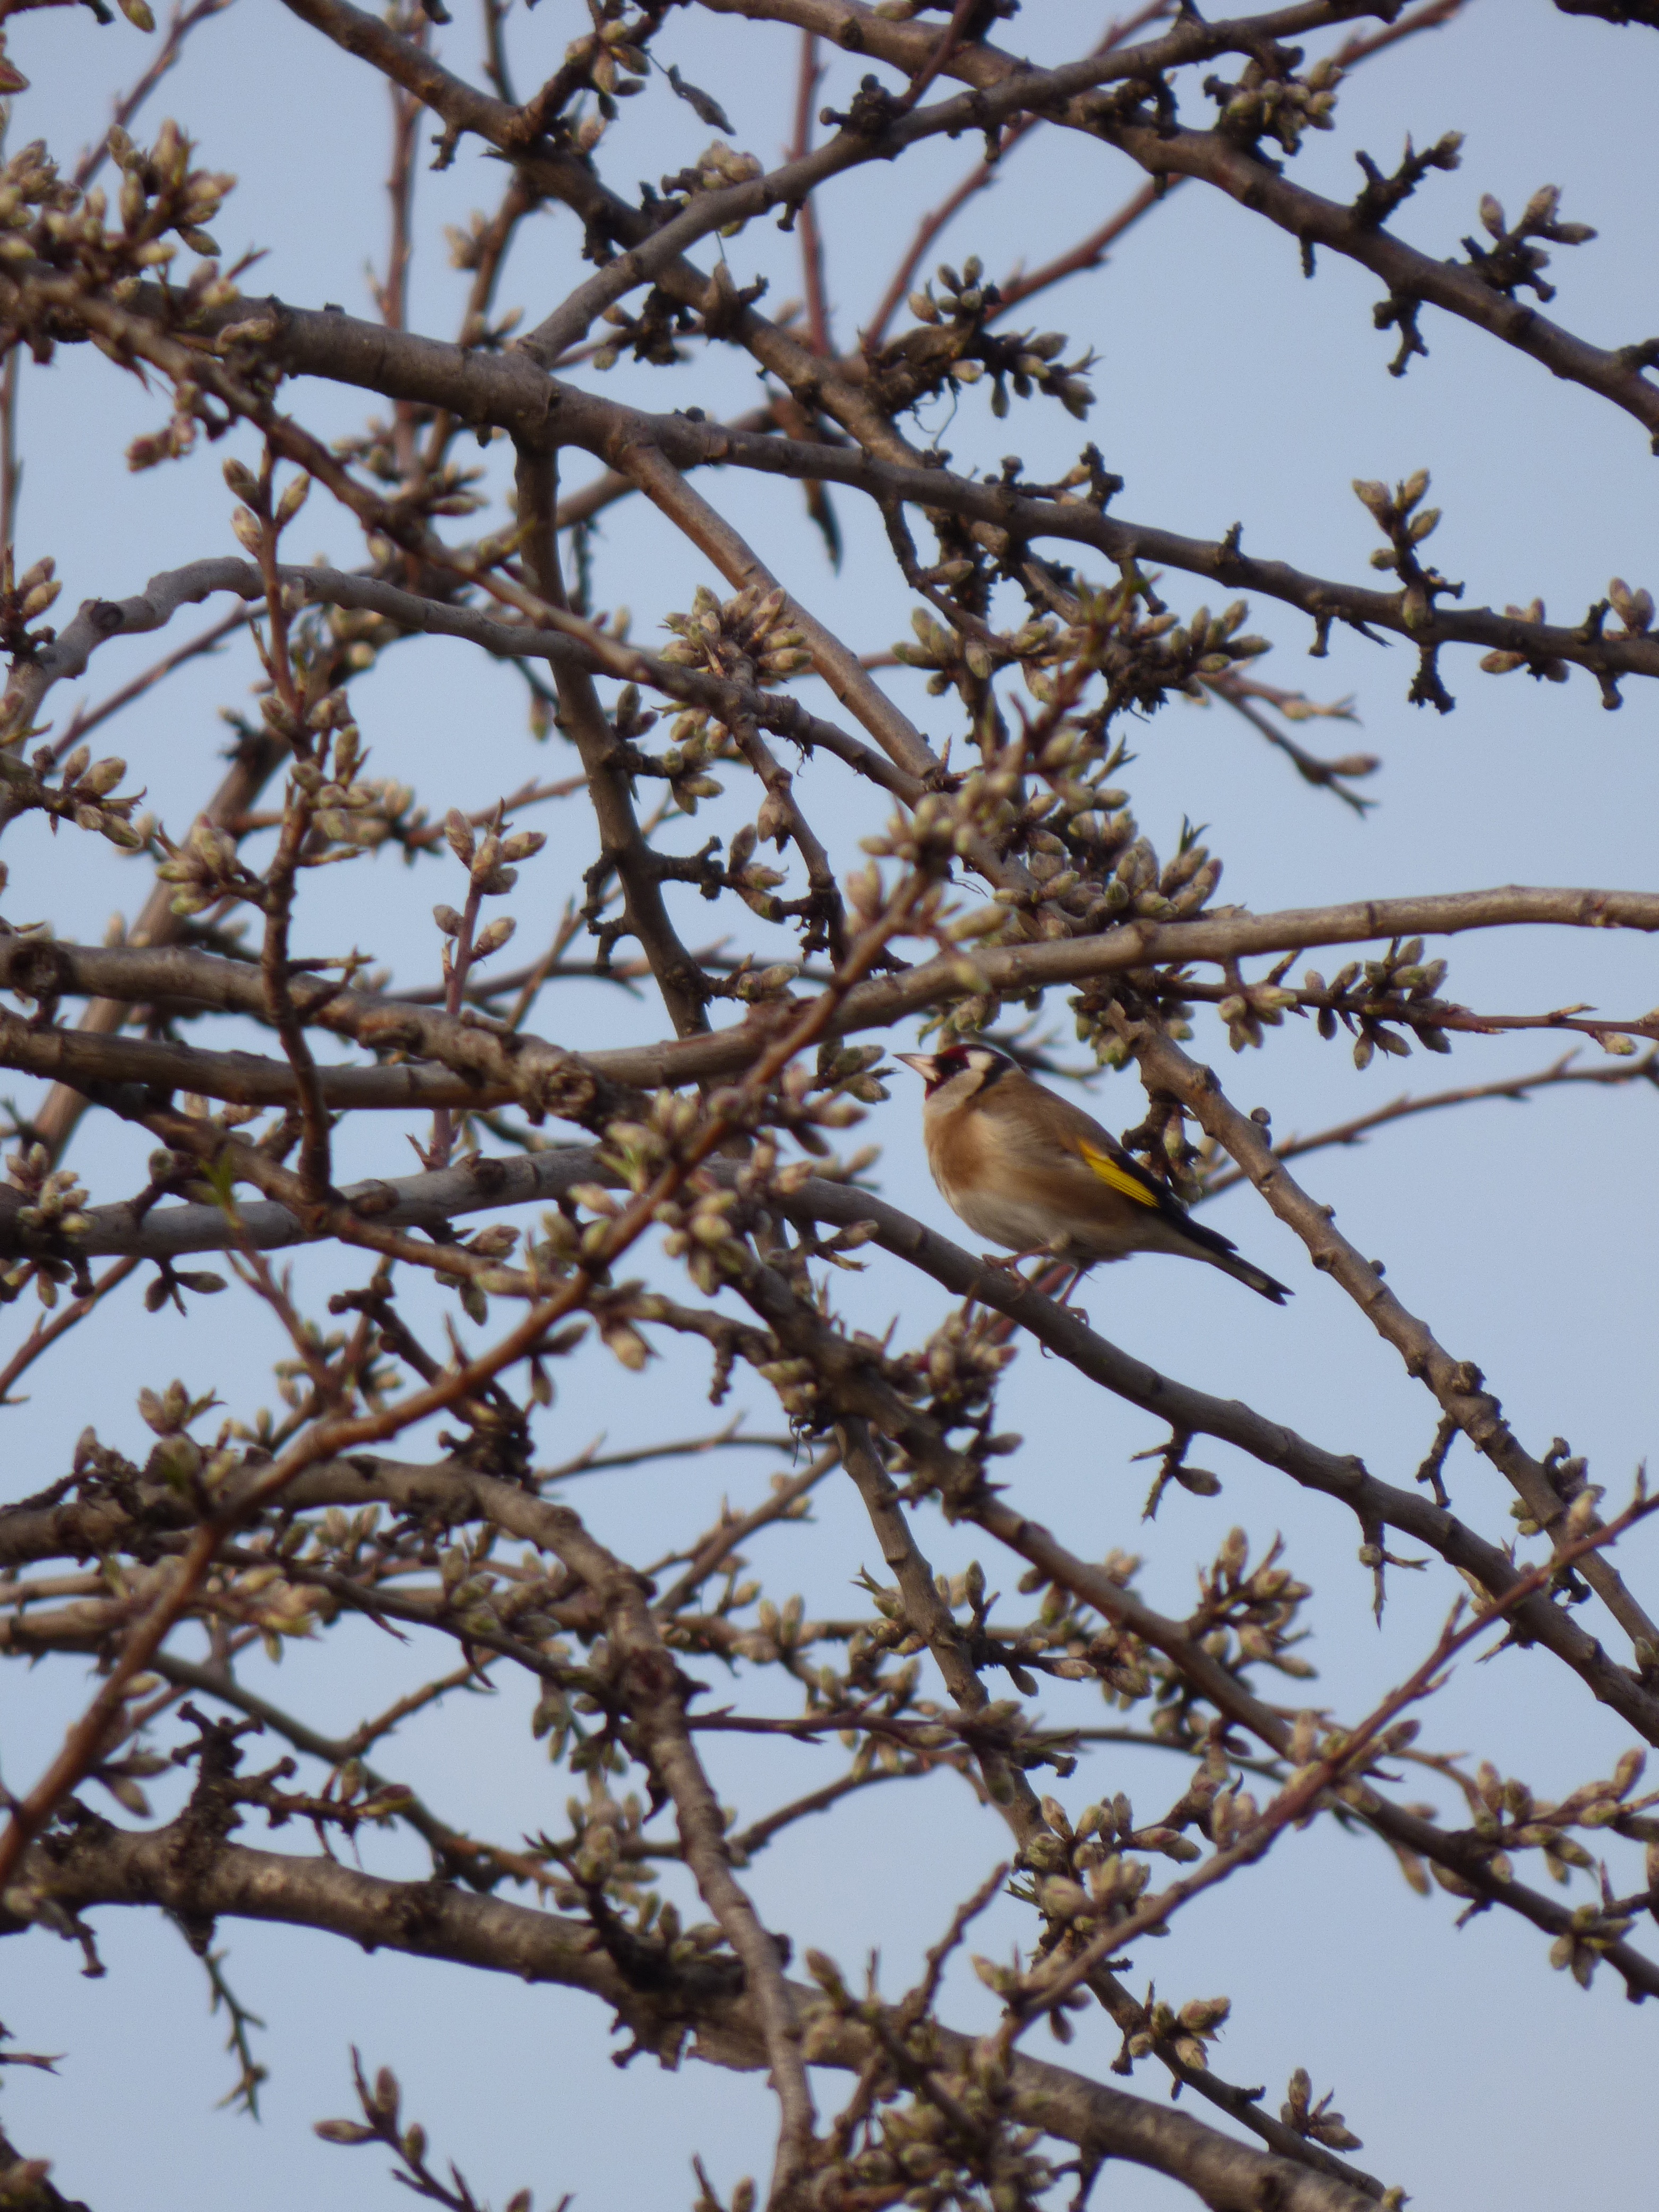
tree, branch, blossom, bird, plant, leaf, flower, wildlife, spring, botany, flora, fauna, twig, branches, goldfinch, cadernera, carduelis carduelis, woody plant, perching bird